Gram stain

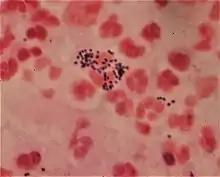
Gram-stain of gram-positive streptococci surrounded by pus cells

Gram-positive bacteria generally have a single membrane ("monoderm") surrounded by a thick peptidoglycan.